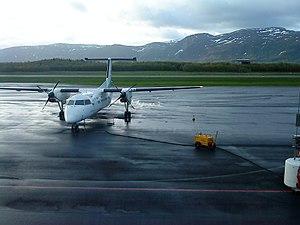
L'aéroport de Brønnysund, Brønnøy est un aéroport régional situé dans la ville de Brønnøysund, dans la municipalité de Brønnøy, comté du Nordland, en Norvège. L’aéroport appartient à l’Etat, Avinor, qui dessert le sud du Helgeland. Il mesure 1 200 × 30 m avec une piste numérotée 04–22 et desservie par Widerøe, qui exploite son avion Bombardier Dash 8 à Oslo, Trondheim, Bodø, Bergen et d’autres aéroports du Helgeland.